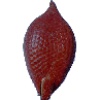
Label: Salak 1